The Possibilities (Preacher)

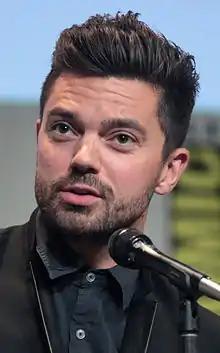
Critics praised Cooper's interactions with co-star Derek Wilson.

"The Possibilities" was received mostly positively by critics, who listed Gilgun's performance, Jesse's interaction with Donnie, Cassidy learning the truth about Fiore and DeBlanc, and Tulip's performance with the cop as being the high points of the episode. Review aggregator Rotten Tomatoes gave the episode a 94% rating, based on 17 reviews with an average score of 6.9/10, with the site's consensus stating, "A slowdown after the raucous first two episodes, "The Possibilities" takes the time to address the plot and get us better acquainted with Jesse and Tulip's checkered past."